Moses Znaimer

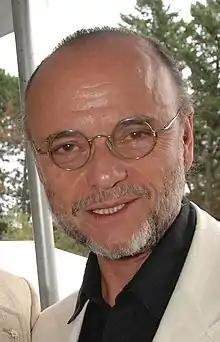
Znaimer in 2007

Moses Znaimer (born 1942) is a Canadian media executive. He is the co-founder and former head of Citytv, the first independent television station in Toronto, Ontario, Canada, and the current head of ZoomerMedia.